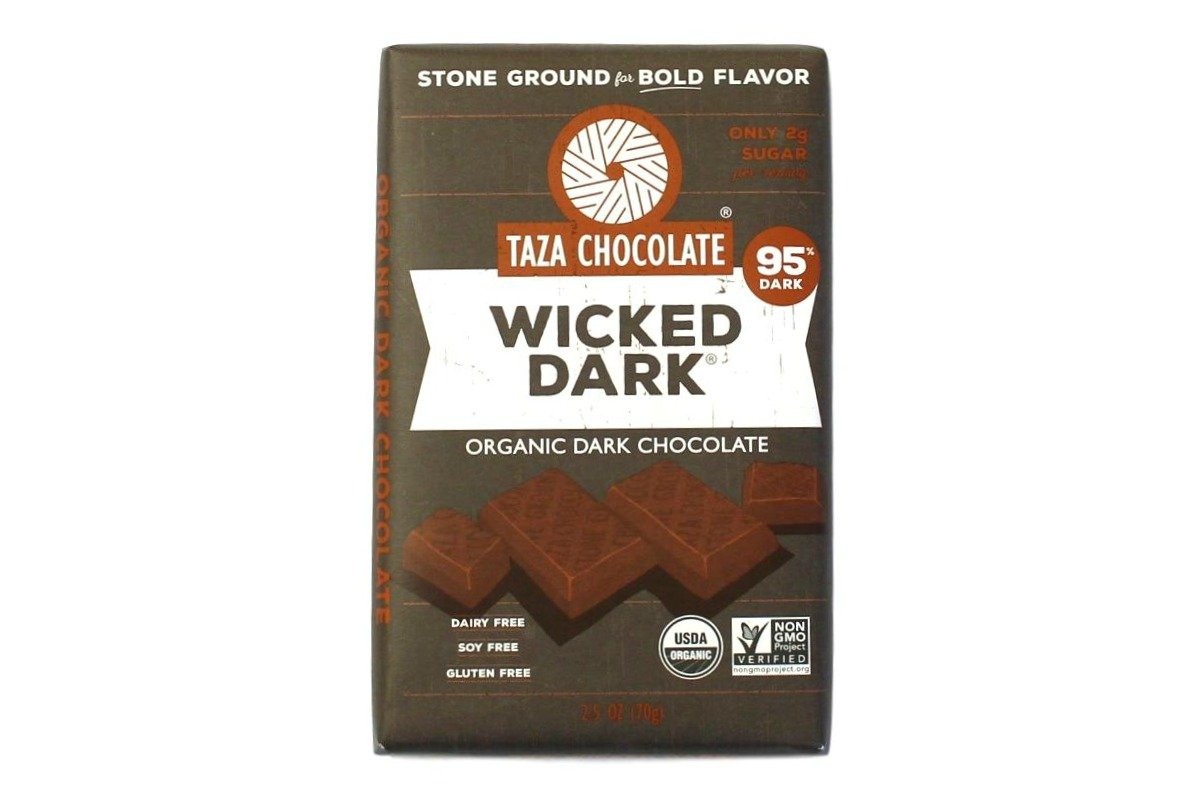
Item Name: Taza Chocolate Organic Amaze Bar 95% Stone Ground, Wicked Dark, 2.5 Ounce (1 Count), Vegan
Bullet Point 1: Contains 1 - 2.5oz Wicked Dark (95%) Chocolate Bar (Packaging May Vary)
Bullet Point 2: Certified USDA Organic, Non-GMO Project Verified, Kosher Certified, and Direct Trade to ensure quality and transparency for all
Bullet Point 3: All-Natural, Gluten-Free, Dairy-Free, Soy-Free, and Vegan
Bullet Point 4: We make our perfectly unrefined, stone ground chocolate from bean to bar at our Somerville, MA chocolate factory using traditional Mexican stone mills to grind our cacao
Bullet Point 5: A delicious anytime treat from minimally processed chocolate with a bold flavor and texture
Value: 2.5
Unit: Ounce

Price: 4.89